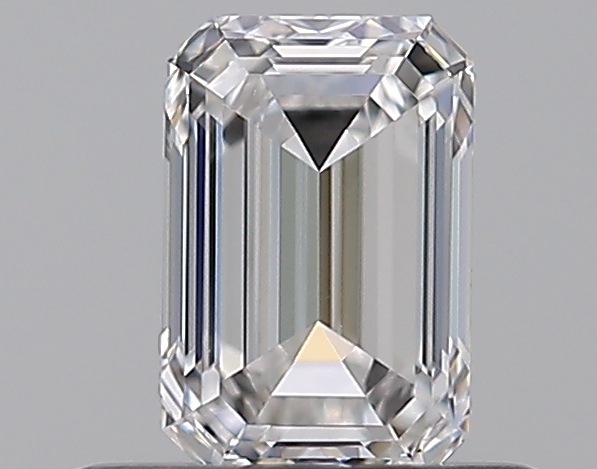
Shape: emerald
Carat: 0.5
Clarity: VS1
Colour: F
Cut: EX
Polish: EX
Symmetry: VG
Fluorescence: N
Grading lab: GIA
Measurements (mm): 5.45 x 3.63 x 2.46